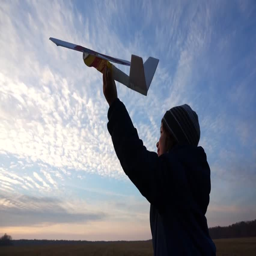
happy child playing with an airplane on a meadow